Tyler Hilton

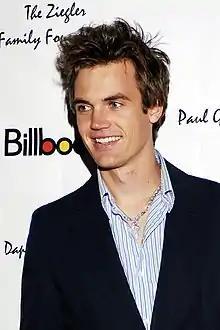
Hilton at an Academy Awards afterparty, February 25, 2007

Tyler James Hilton (born November 22, 1983), is an American musician, actor, and author. He is known for playing Chris Keller, a prominent recurring character in the WB/CW series "One Tree Hill," and Elvis Presley in the Johnny Cash biopic "Walk the Line." His professional career in music began in 2000.